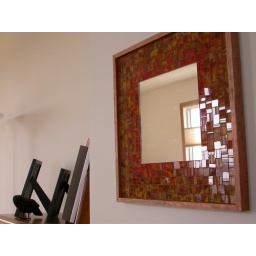
I made this mirror in Mexico - Emily and I handpainted the glass and put it together and grouted it.